Warmadewa dynasty

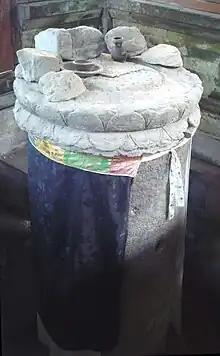
The Belanjong pillar in Sanur issued in 914 CE by Sri Kesari Warmadewa, the founder of the Warmadewa dynasty. Sanur, Bali.

The Warmadewa dynasty, also Varmadeva dynasty, was a regnal dynasty on the island of Bali.